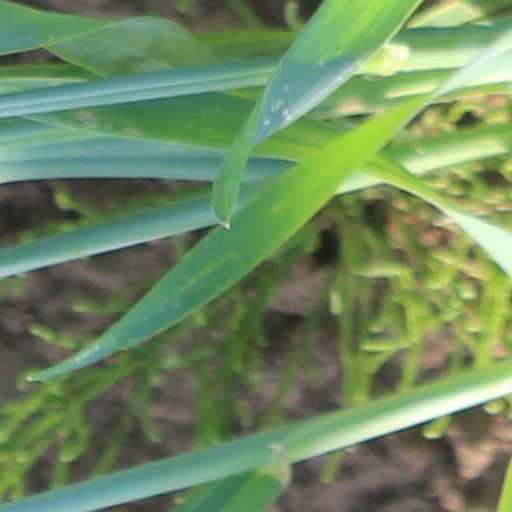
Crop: wheat